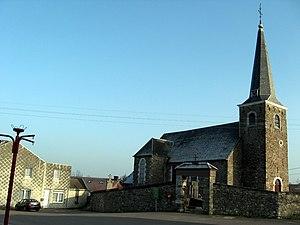
Eglise Saint-André à Cerexhe, Cerexhe-Heuseux
Le diocèse de Liège, dans la province de Liège en Belgique, compte 529 paroisses. Ces paroisses sont regroupées en unité pastorale, et certaines unités pastorales forment l'un des 17 doyennés.
Cerexhe-Heuseux est une section de la commune belge de Soumagne située en Région wallonne dans la province de Liège.
Cette page regroupe l'ensemble du patrimoine immobilier classé de la ville belge de Soumagne.